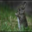
Label: rabbit